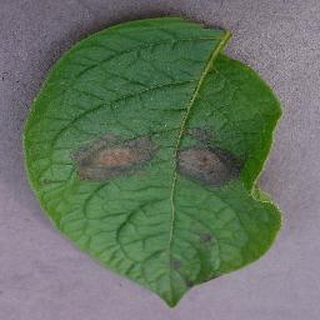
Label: potato_late_blight